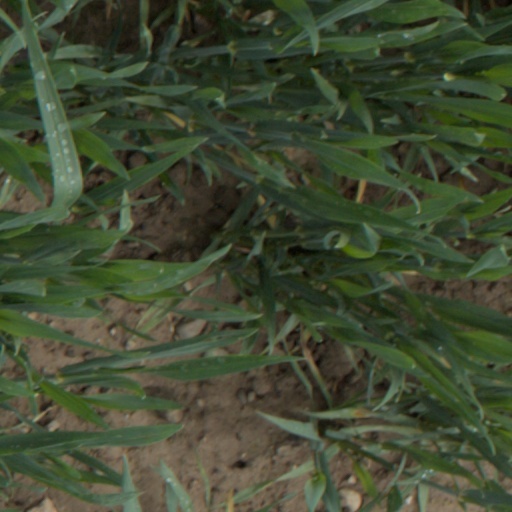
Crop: wheat